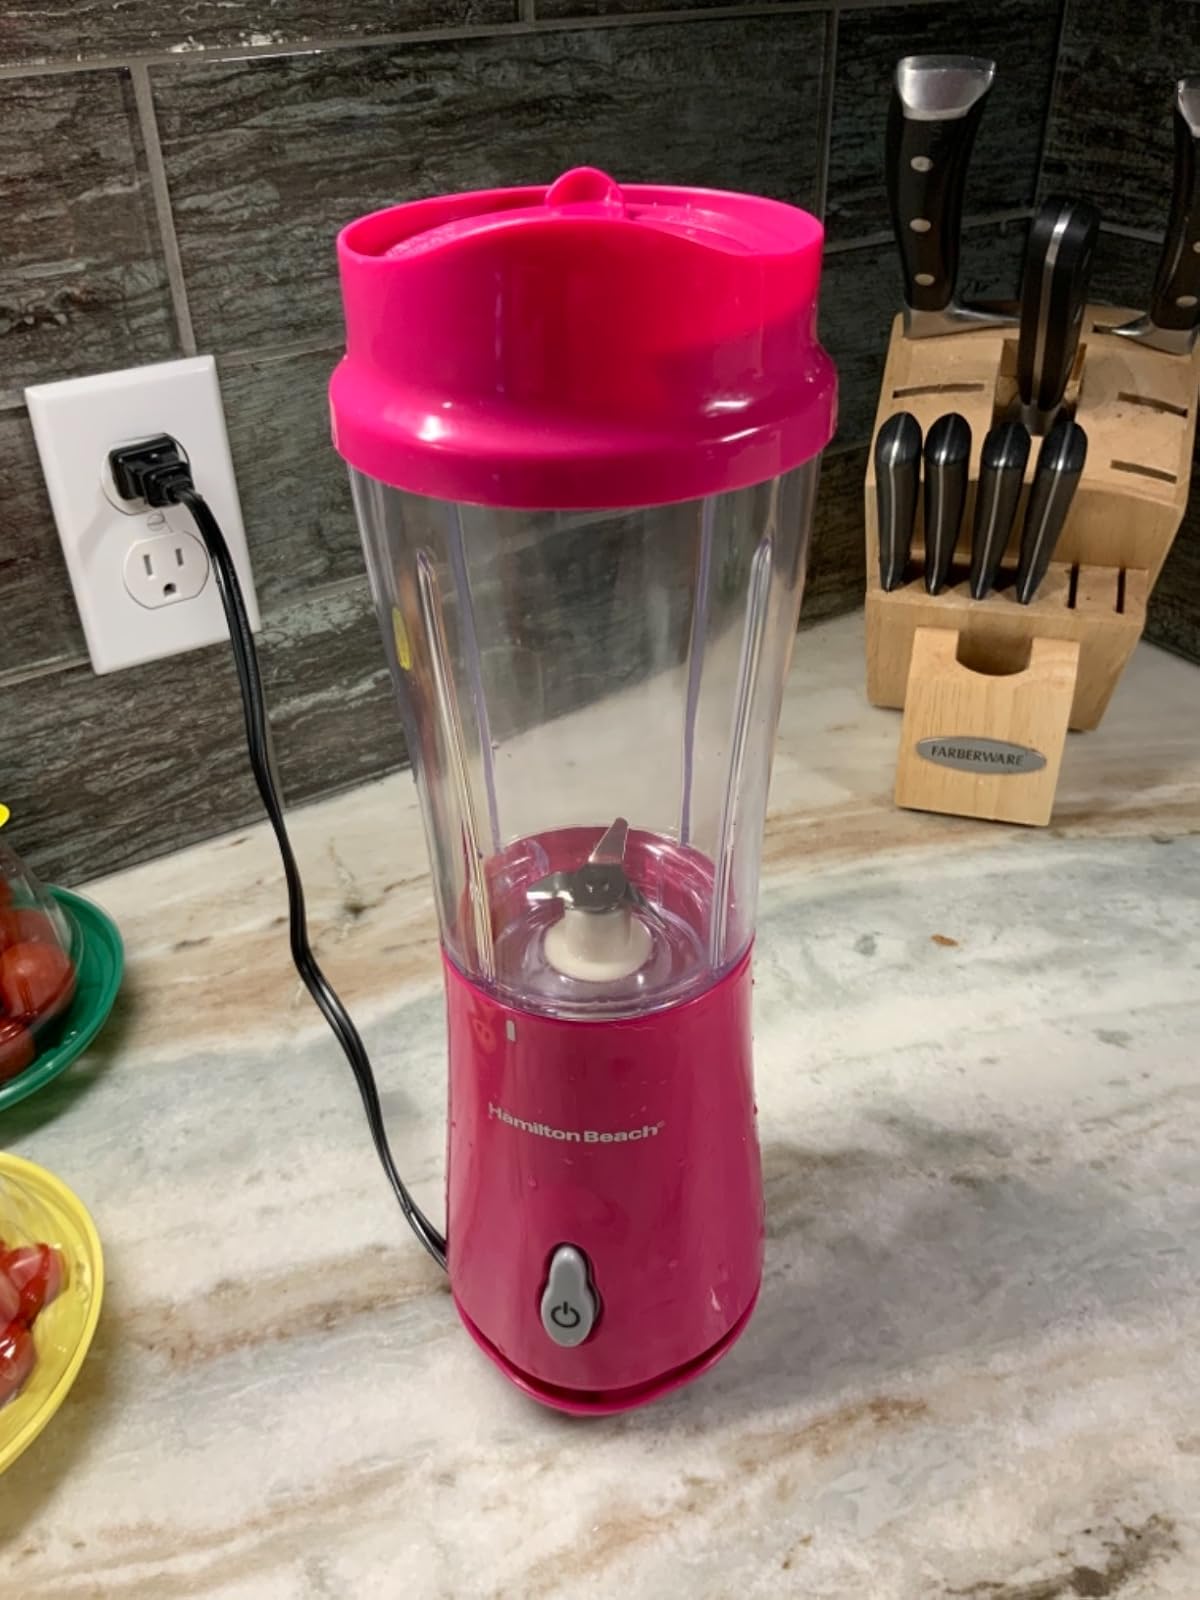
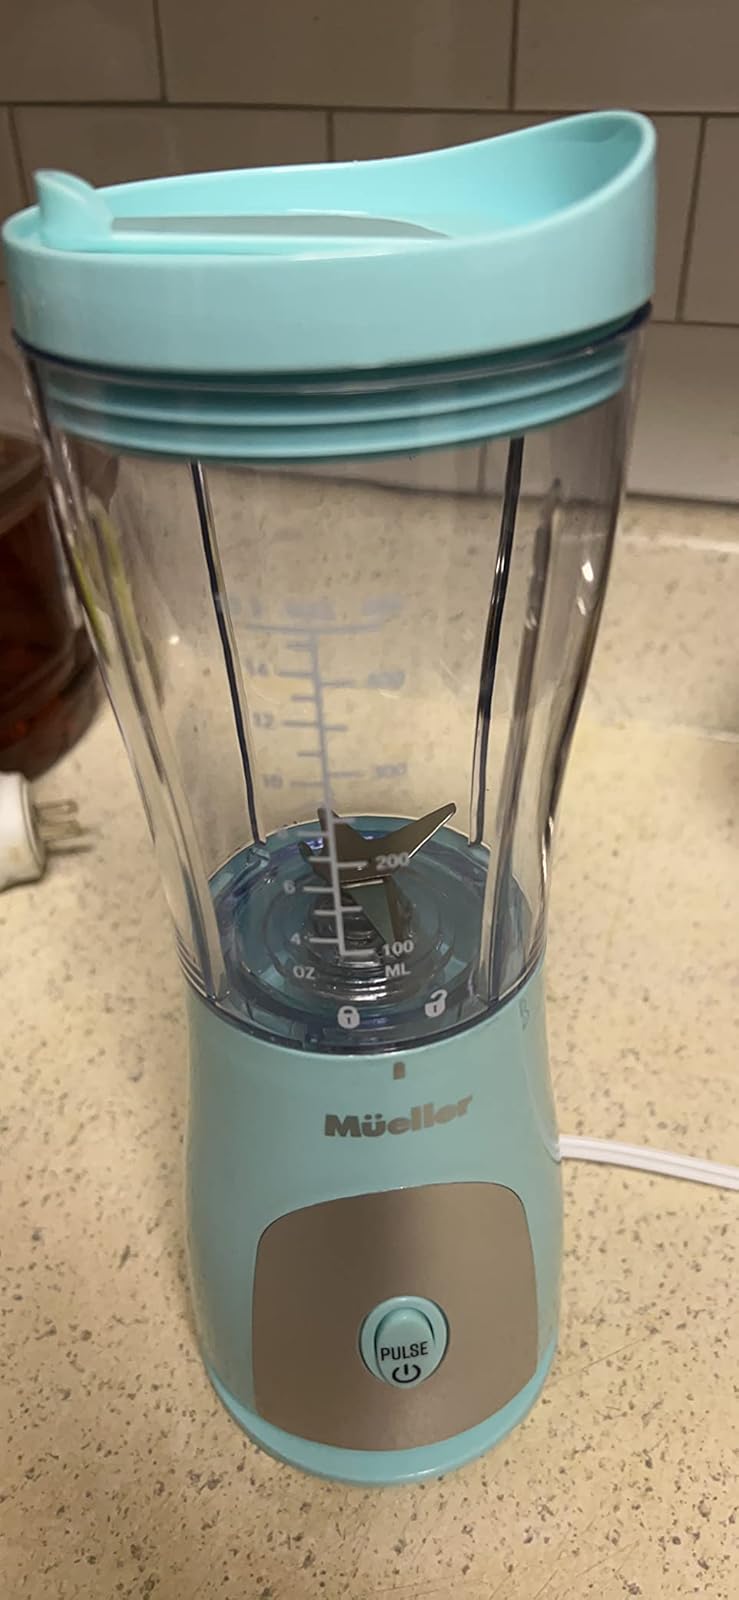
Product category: items_blender
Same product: no